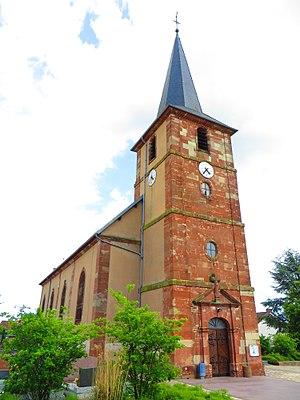
Kerbach Église Saint-Remi
Kerbach est une commune française de l'agglomération de Forbach, située dans le département de la Moselle et le bassin de vie de la Moselle-Est, en région Grand Est.